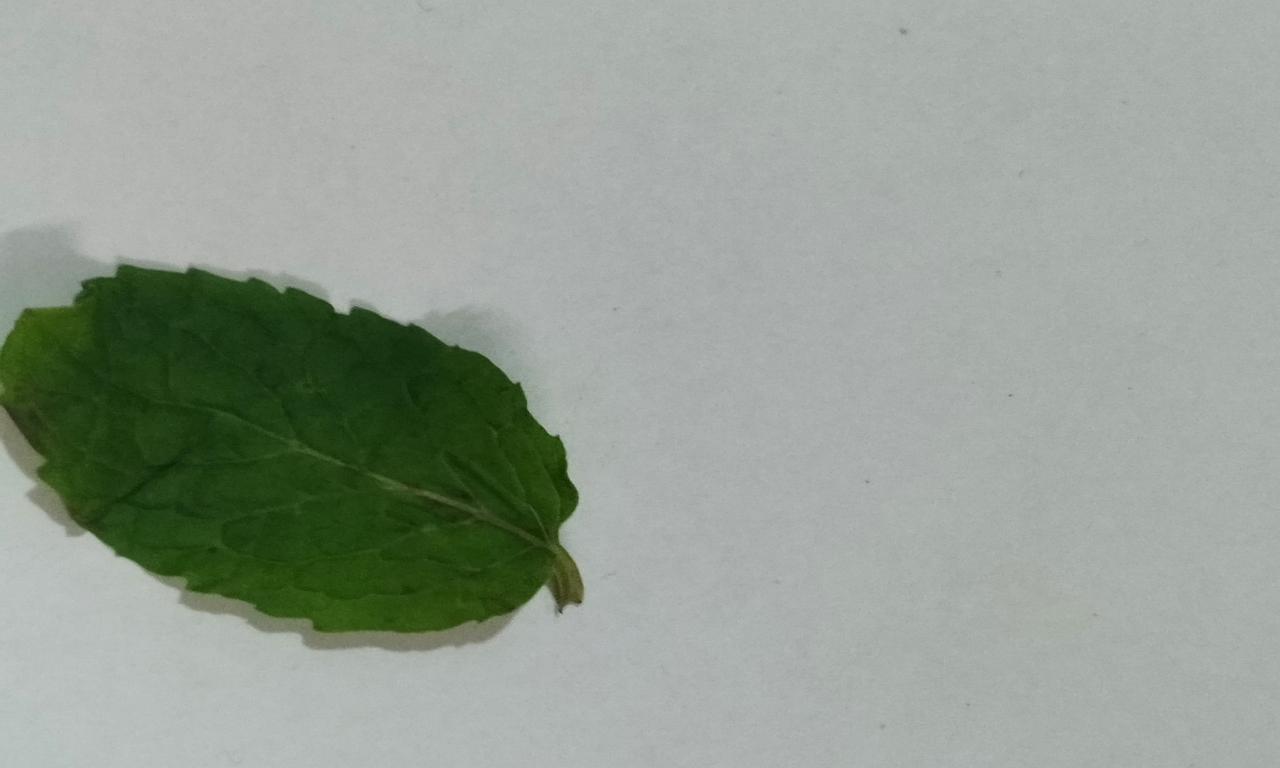
Label: Fresh